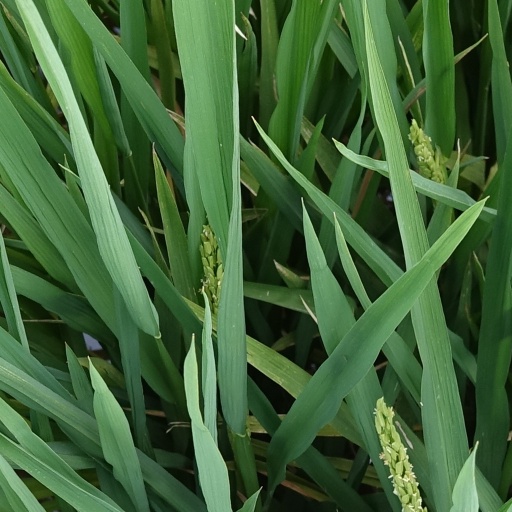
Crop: rice